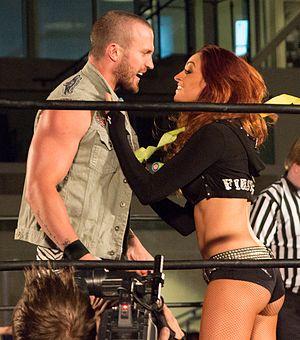
Mary Louise Bennett, plus simplement connue sous le nom de Maria, est une catcheuse, chanteuse et mannequin américaine. Elle a notamment travaillé à la World Wrestling Entertainment, dans la division Raw. Elle est devenue la première femme enceinte à devenir championne 24/7 dans l'histoire de la WWE.